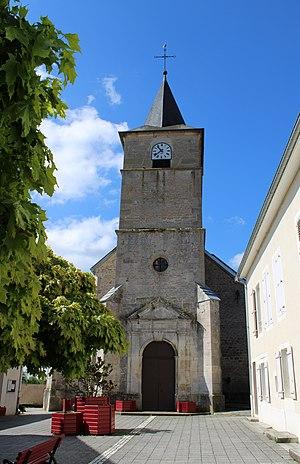
L'église.
Mont-lès-Neufchâteau est une commune française située dans le département des Vosges en région Grand Est.